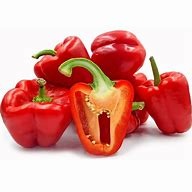
Label: capsicum